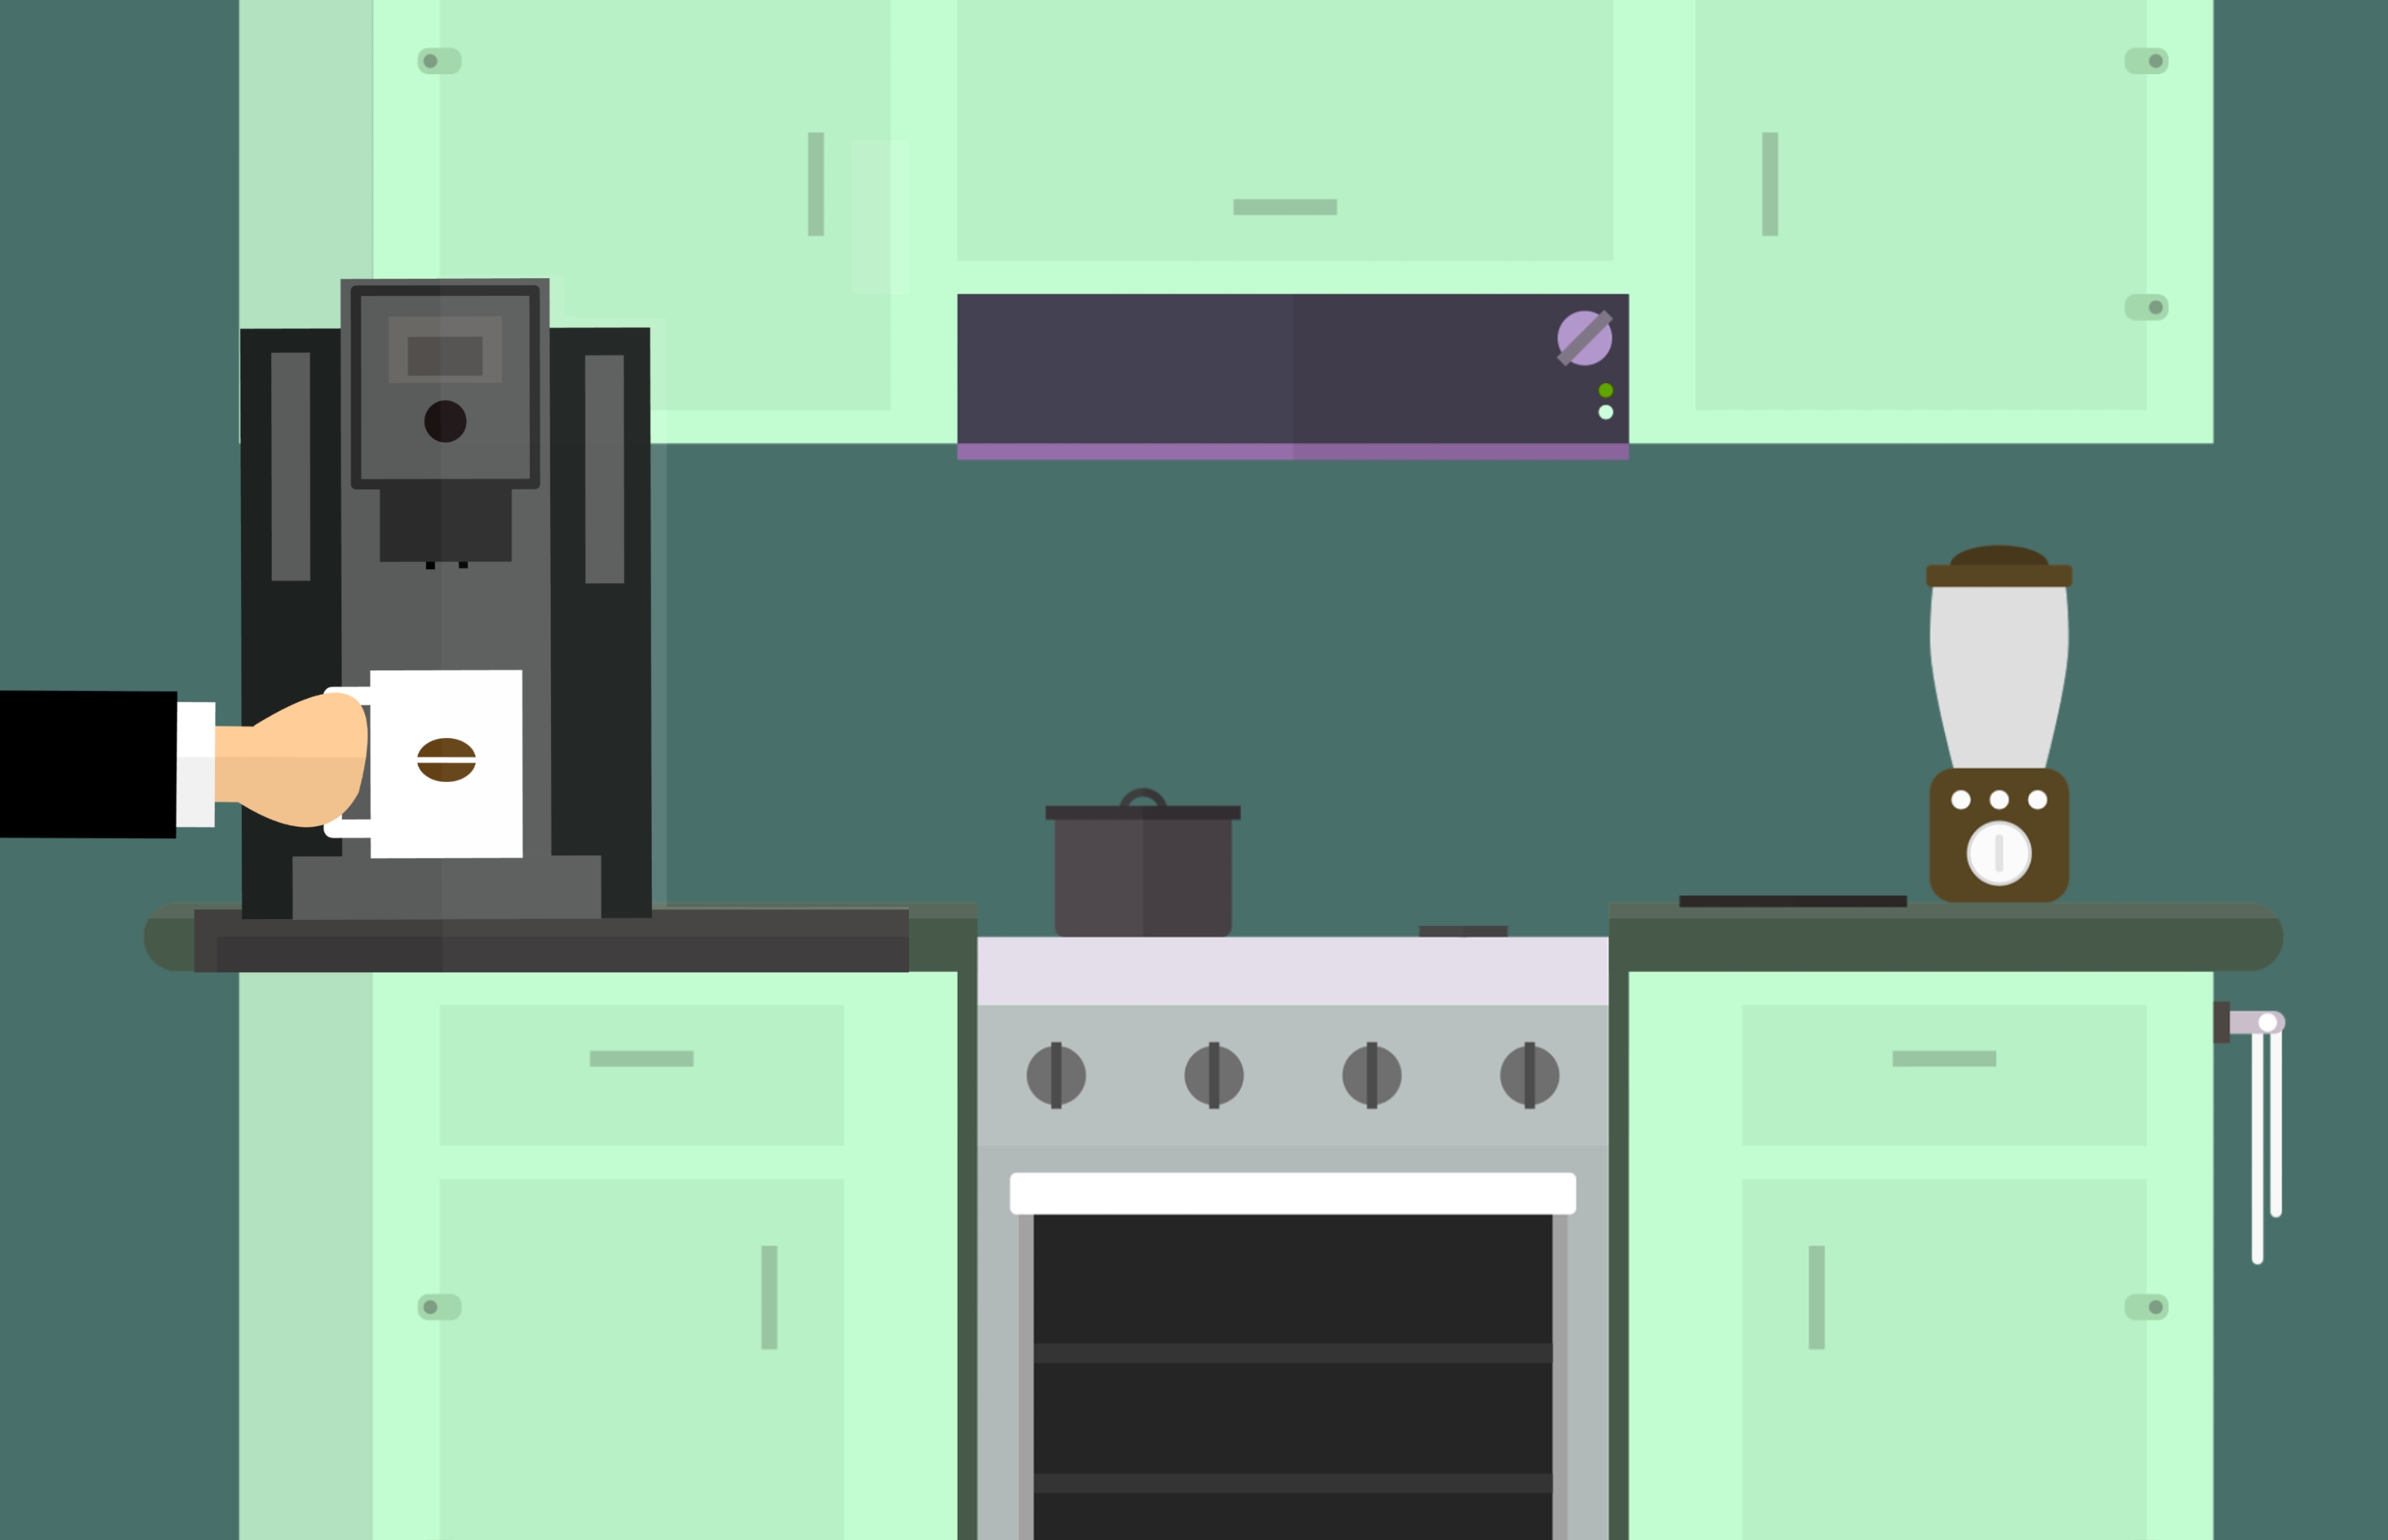
vending, machine, coffee, kitchen, drink, cappuccino, beverage, home, espresso, cup, mug, service, breakfast, hot, dispenser, hand, room, turquoise, furniture, cabinetry, Material property, interior design, architecture, door, illustration, animation, house